Arco-Palais

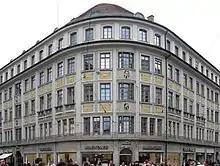
Arco-Palais

The Arco-Palais is a commercial building in Munich's Old Town, Theatinerstraße 7, at the corner of Theatinerstraße / Maffeistraße. Together with the building at Maffeistraße 4, it forms a building block which is registered as a historical monument in the Bavarian Monument List.